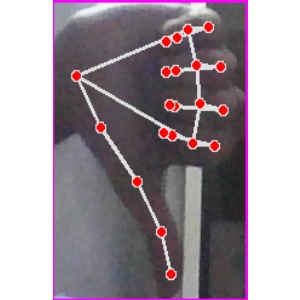
अक्षर: फ